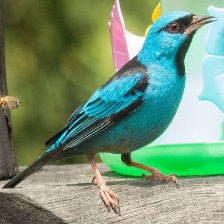
Species: BLUE DACNIS
Scientific name: DACNIS CAYANA